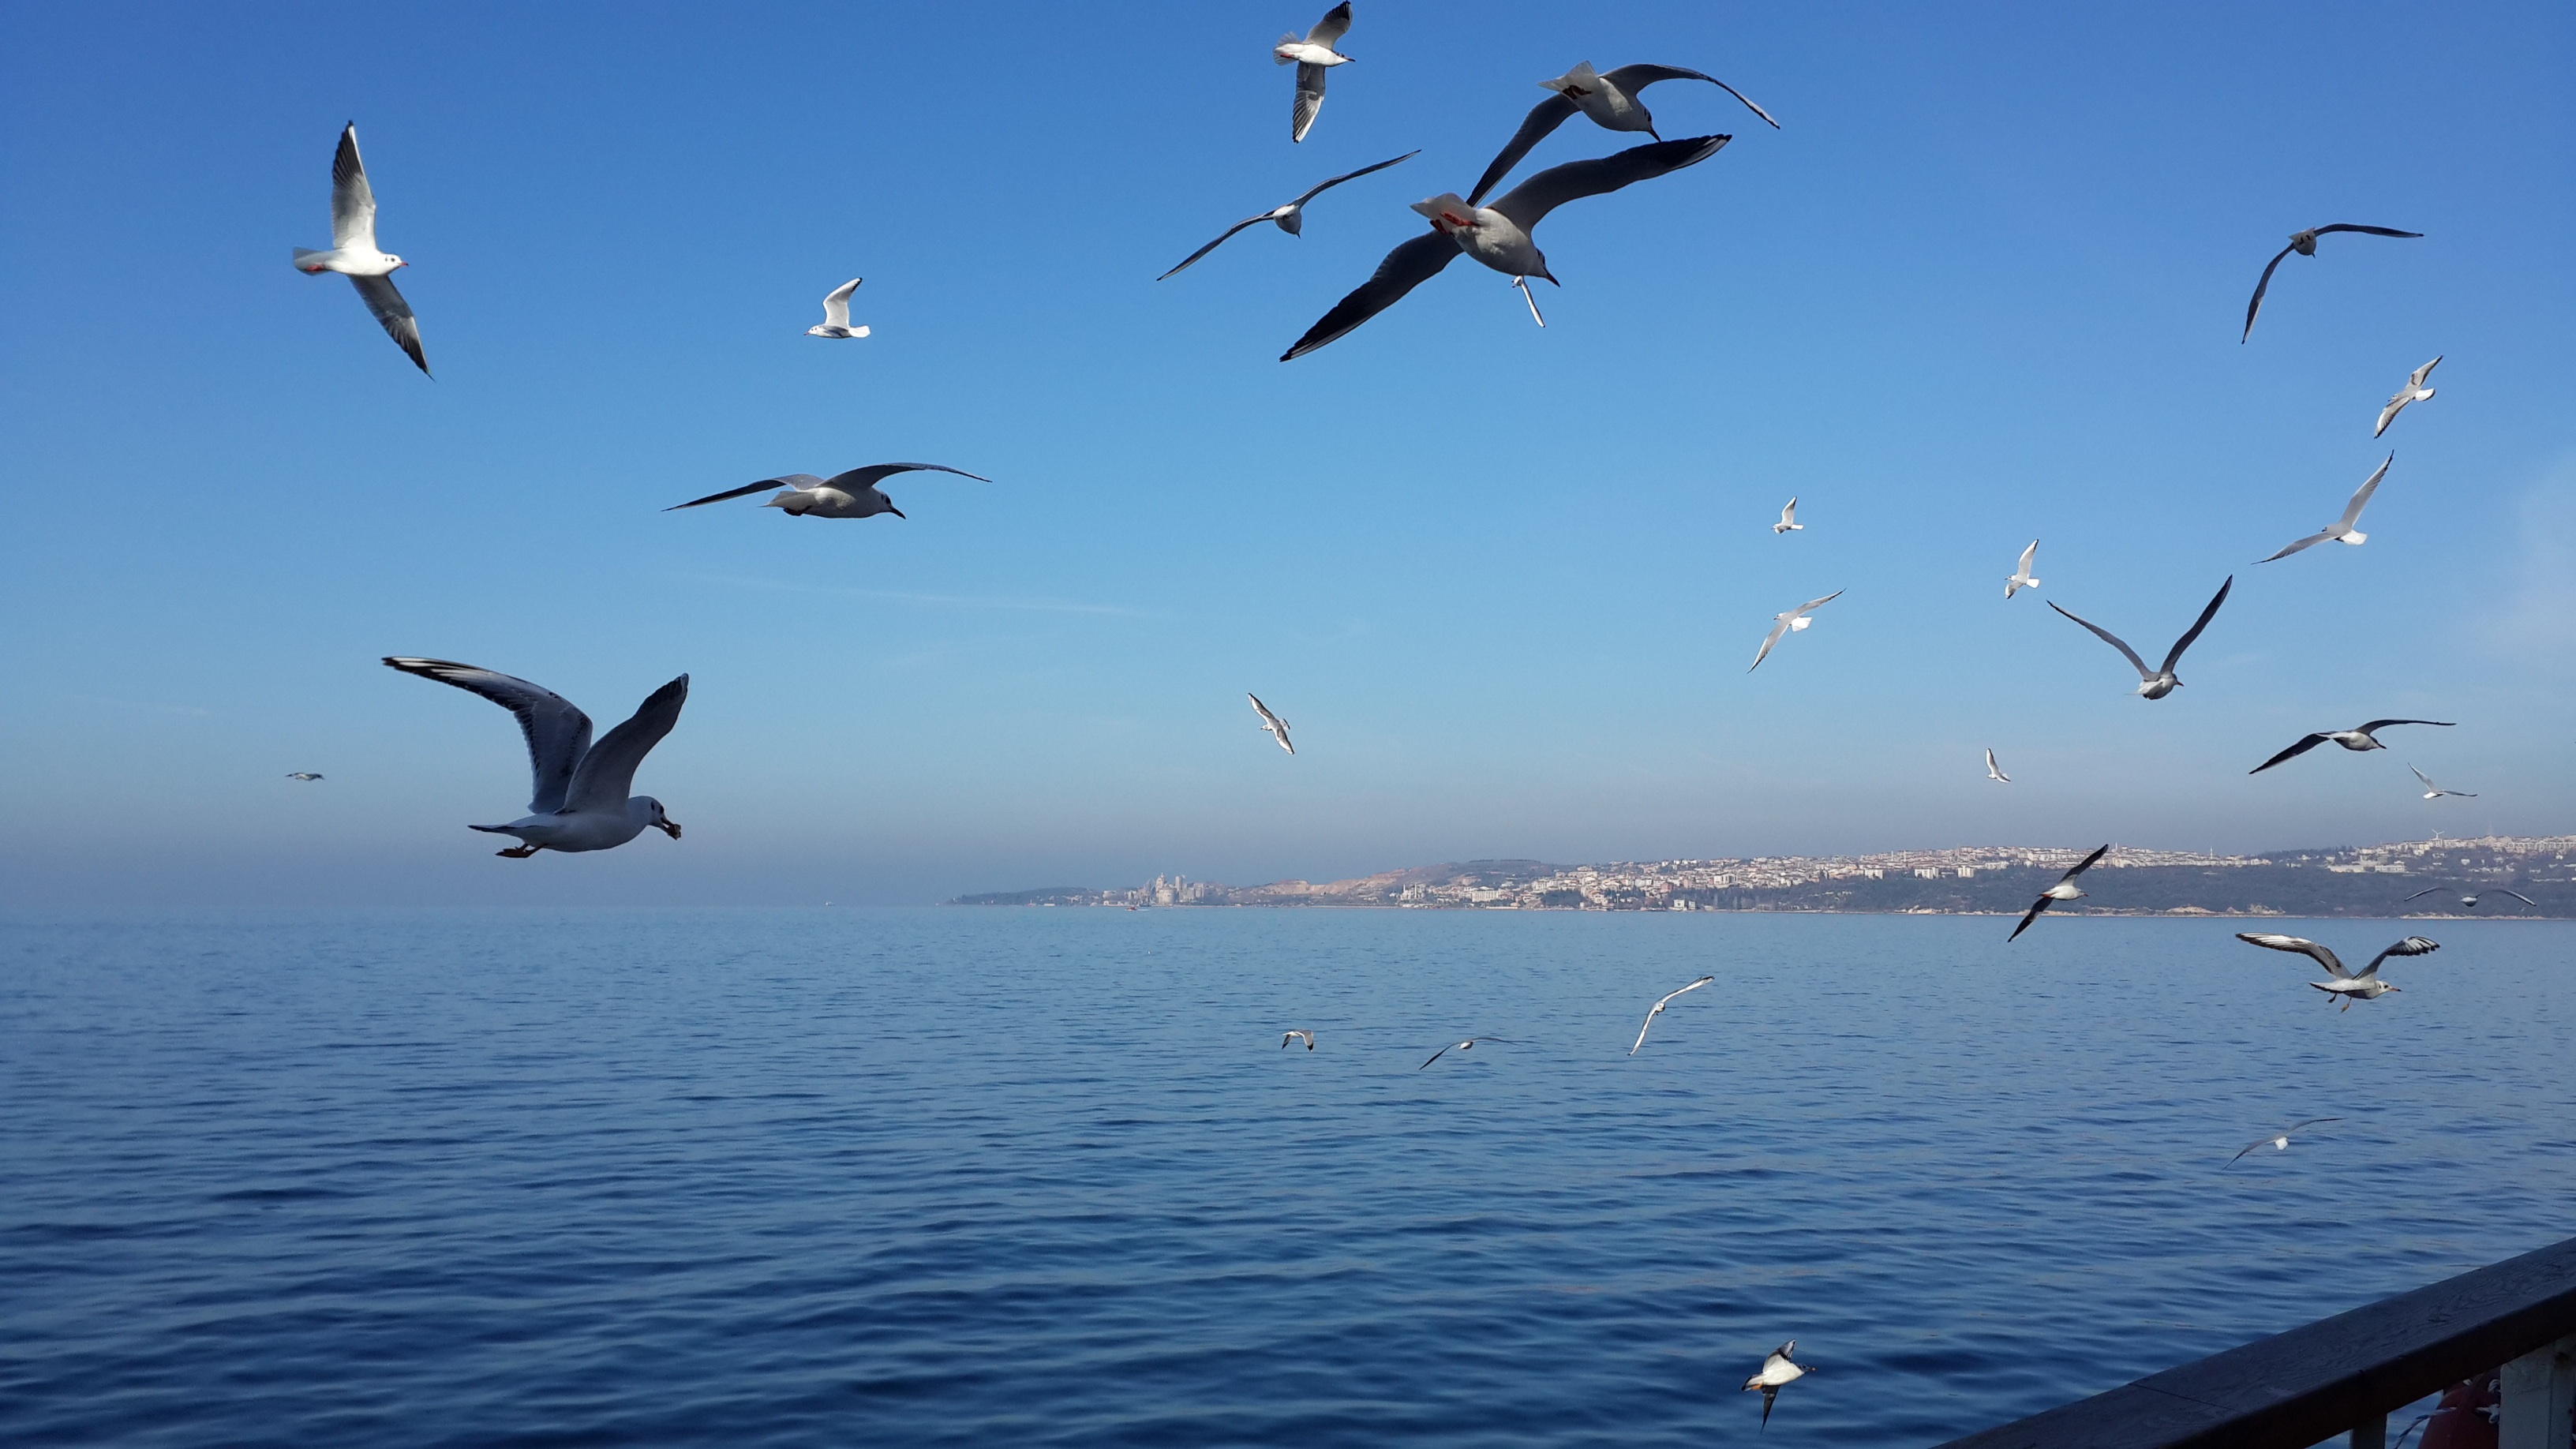
sea, ocean, bird, seabird, flock, gull, vertebrate, bird migration, charadriiformes, animal migration